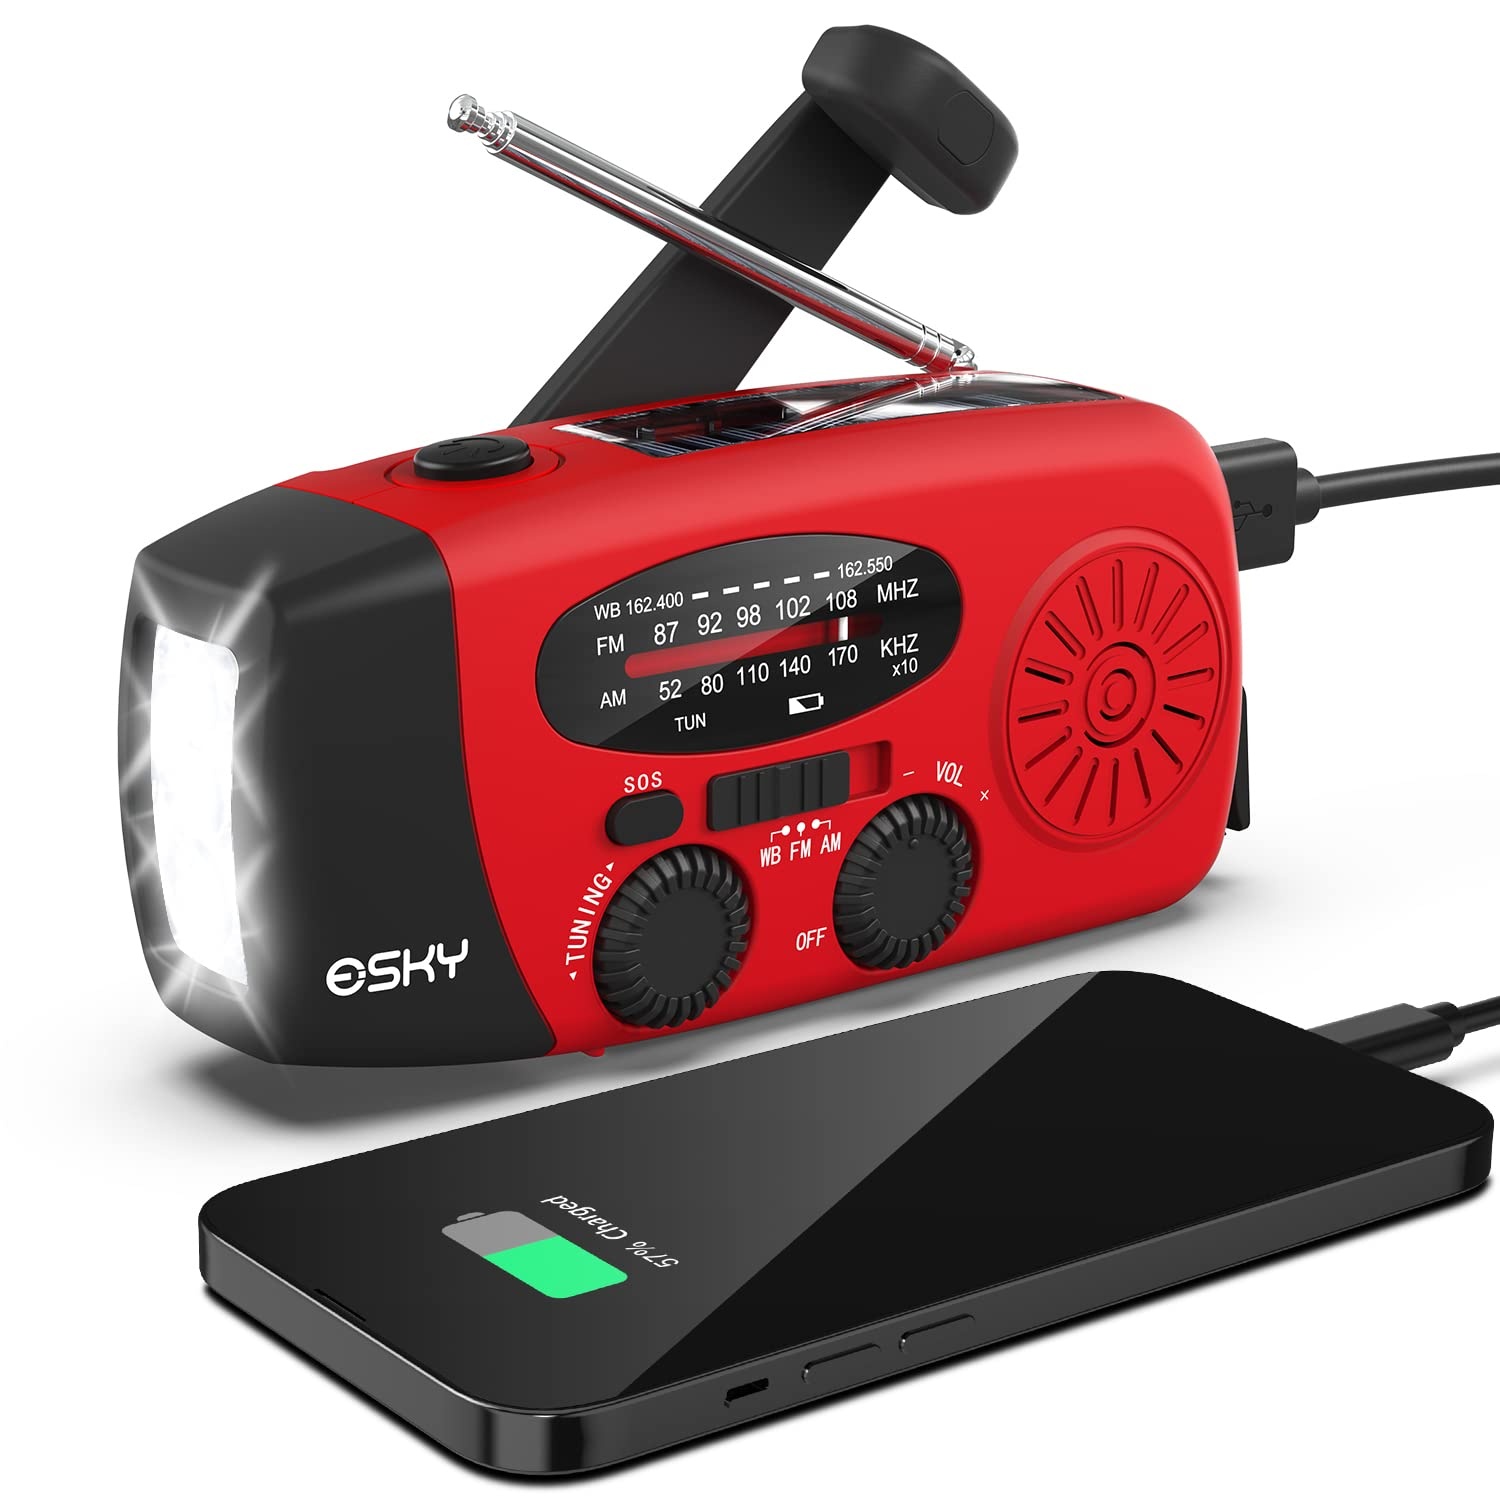
Esky Emergency Hand Crank Radio with 3 LED Flashlight, AM/FM/NOAA Portable Weather Radio with 2000mAh Power Bank Phone Charger, Solar Powered Rechargeable Radio for Indoor Survival Camping, SOS Alarm
Brand: 2PriceTags
Category: Electronics > Audio > Audio Players & Recorders > Radios > Weather Radios